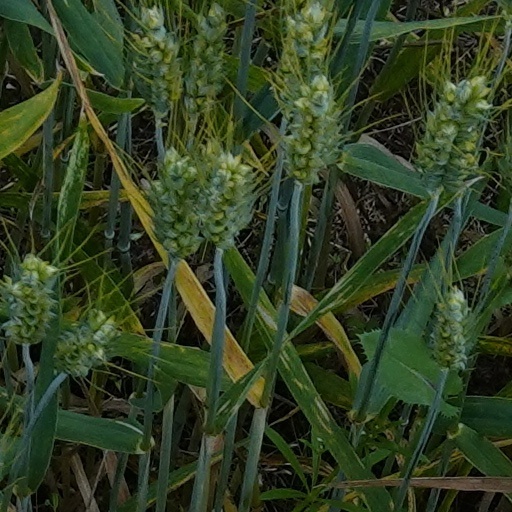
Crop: wheat